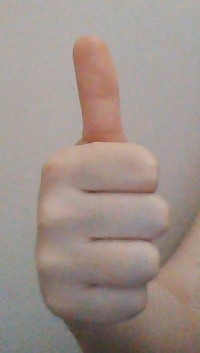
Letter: aleff